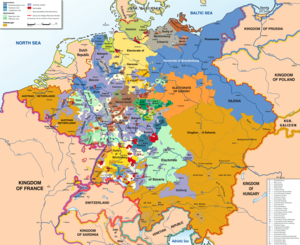
Fyrstbispedømmet Bamberg / Historie
Det tysk-romerske Rige i 1789. Bamberg ses i lilla omtrent midt i billedet.
Fyrstbispedømmet Bamberg var et katolsk ærkebispedømme, som omfattede store dele af Franken i den nordlige del af fristaten Bayern. Det havde sæde i Bamberg, og dets katedral var Bamberg domkirke. Den nuværende ærkebiskop er Ludwig Schick. Det bor 750.000 katolikker i det nuværende bispedømme.